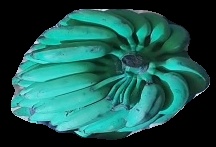
Variety: elakki-bale
Grade: grade3